Bigelow Tea Company

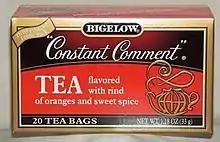
Bigelow's Constant Comment tea

R.C. Bigelow, Inc. (also known as the Bigelow Tea Company) is an American manufacturer of dried teas based in Fairfield, Connecticut. It was founded by Ruth C. Bigelow in 1945, based on a recipe she marketed as "Constant Comment" tea. The company markets over 50 varieties of tea, including black, green and herbal, all of which are blended in Fairfield. The company has other plants in Boise, Idaho, and Louisville, Kentucky. Their Charleston Tea Garden in South Carolina is the only tea garden in America, but it does not produce the company's teas. Still a 100% family-owned business, Bigelow employs 350 people and had annual sales in 2020 of approximately US$188.9 million.